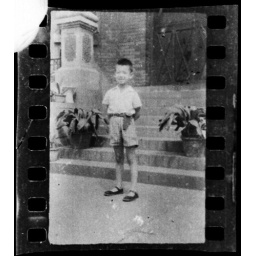
Negative strips found on the road around Balitai Lu around the Tianjin TV tower.Dated to be roughly the time of the Cultural Revolution.